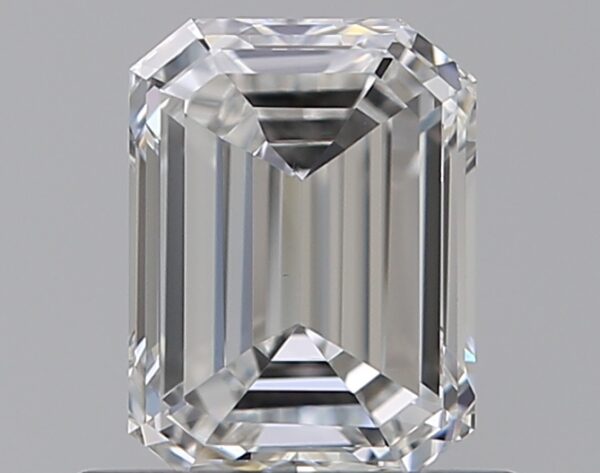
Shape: emerald
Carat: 0.7
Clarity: VS1
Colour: E
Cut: VG
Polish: VG
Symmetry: GD
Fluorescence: F
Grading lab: GIA
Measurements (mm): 5.8 x 4.37 x 2.72